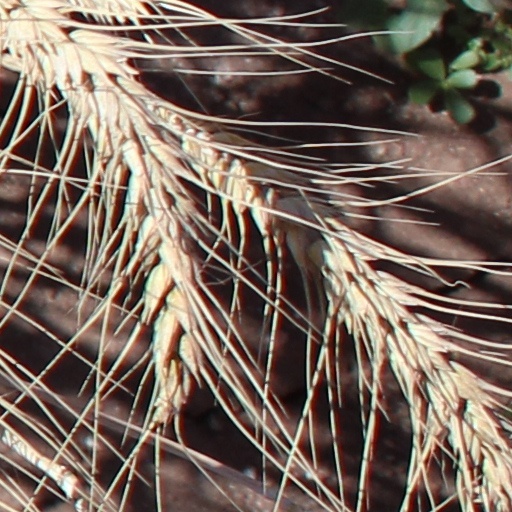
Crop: wheat